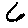
Label: 6